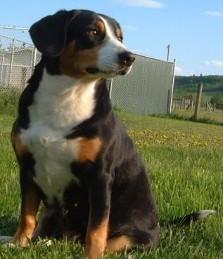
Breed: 221-n000055-EntleBucher